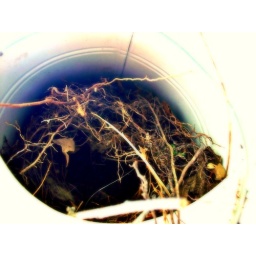
bird nest by the front door